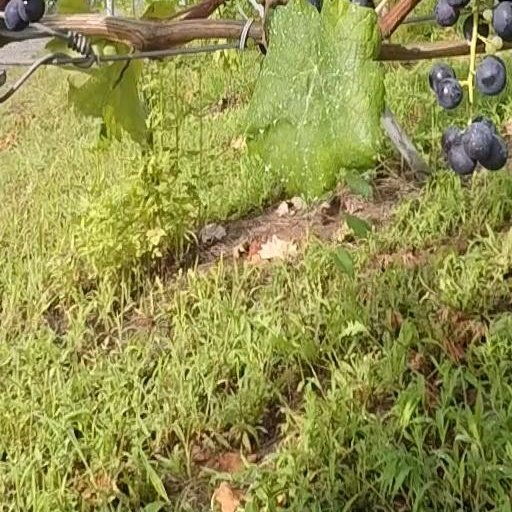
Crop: grape